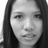
Emotion: sad